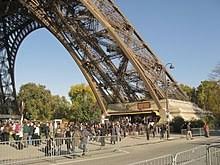
Landmark: Eiffel Tower